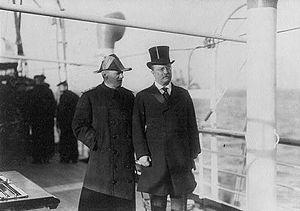
L’USS Mayflower (PY-1), plus tard USCG Mayflower, second navire de l'US Navy à porter ce nom, est un yacht lancé en 1896 qui servit de navire de guerre de l'US Navy pendant la guerre hispano-américaine puis de yacht pour le président des États-Unis, de yacht privé, puis de patrouilleur de l'US Coast Guard pendant la Seconde Guerre mondiale et enfin de caboteur en Méditerranée et qui transporta secrètement des réfugiés juifs en Palestine en 1948.